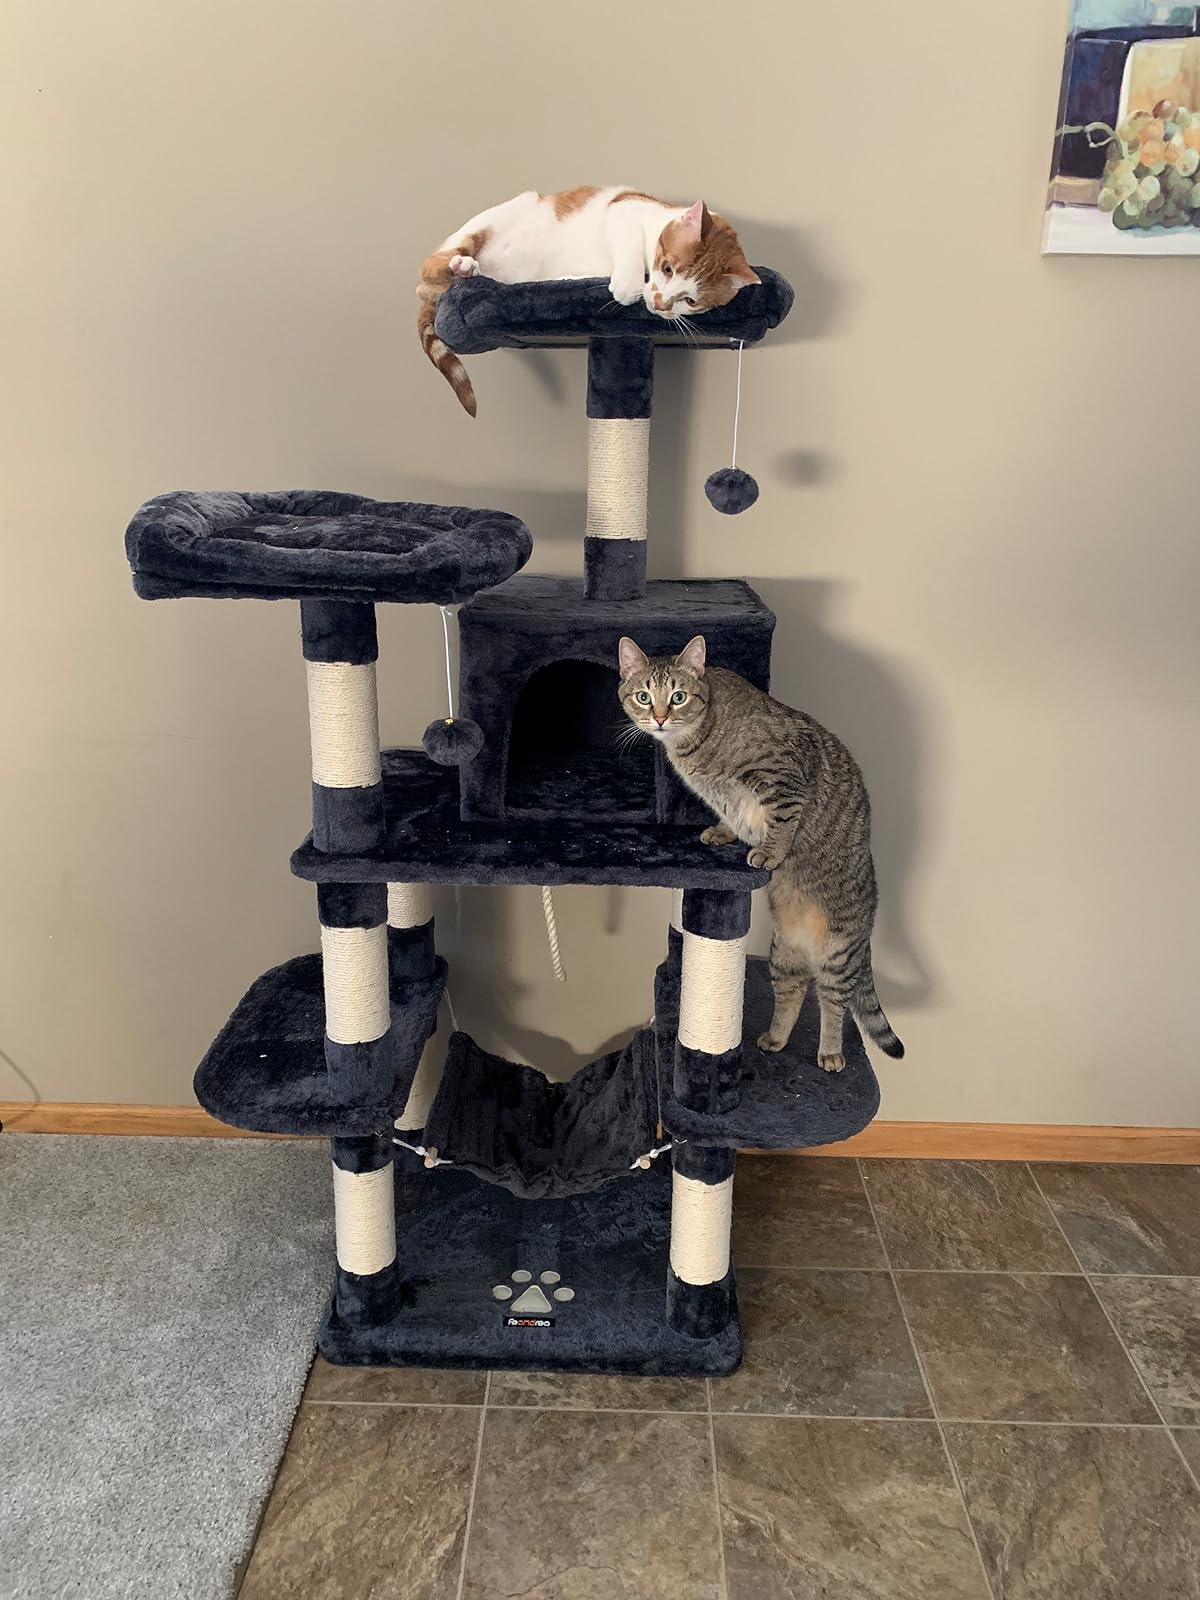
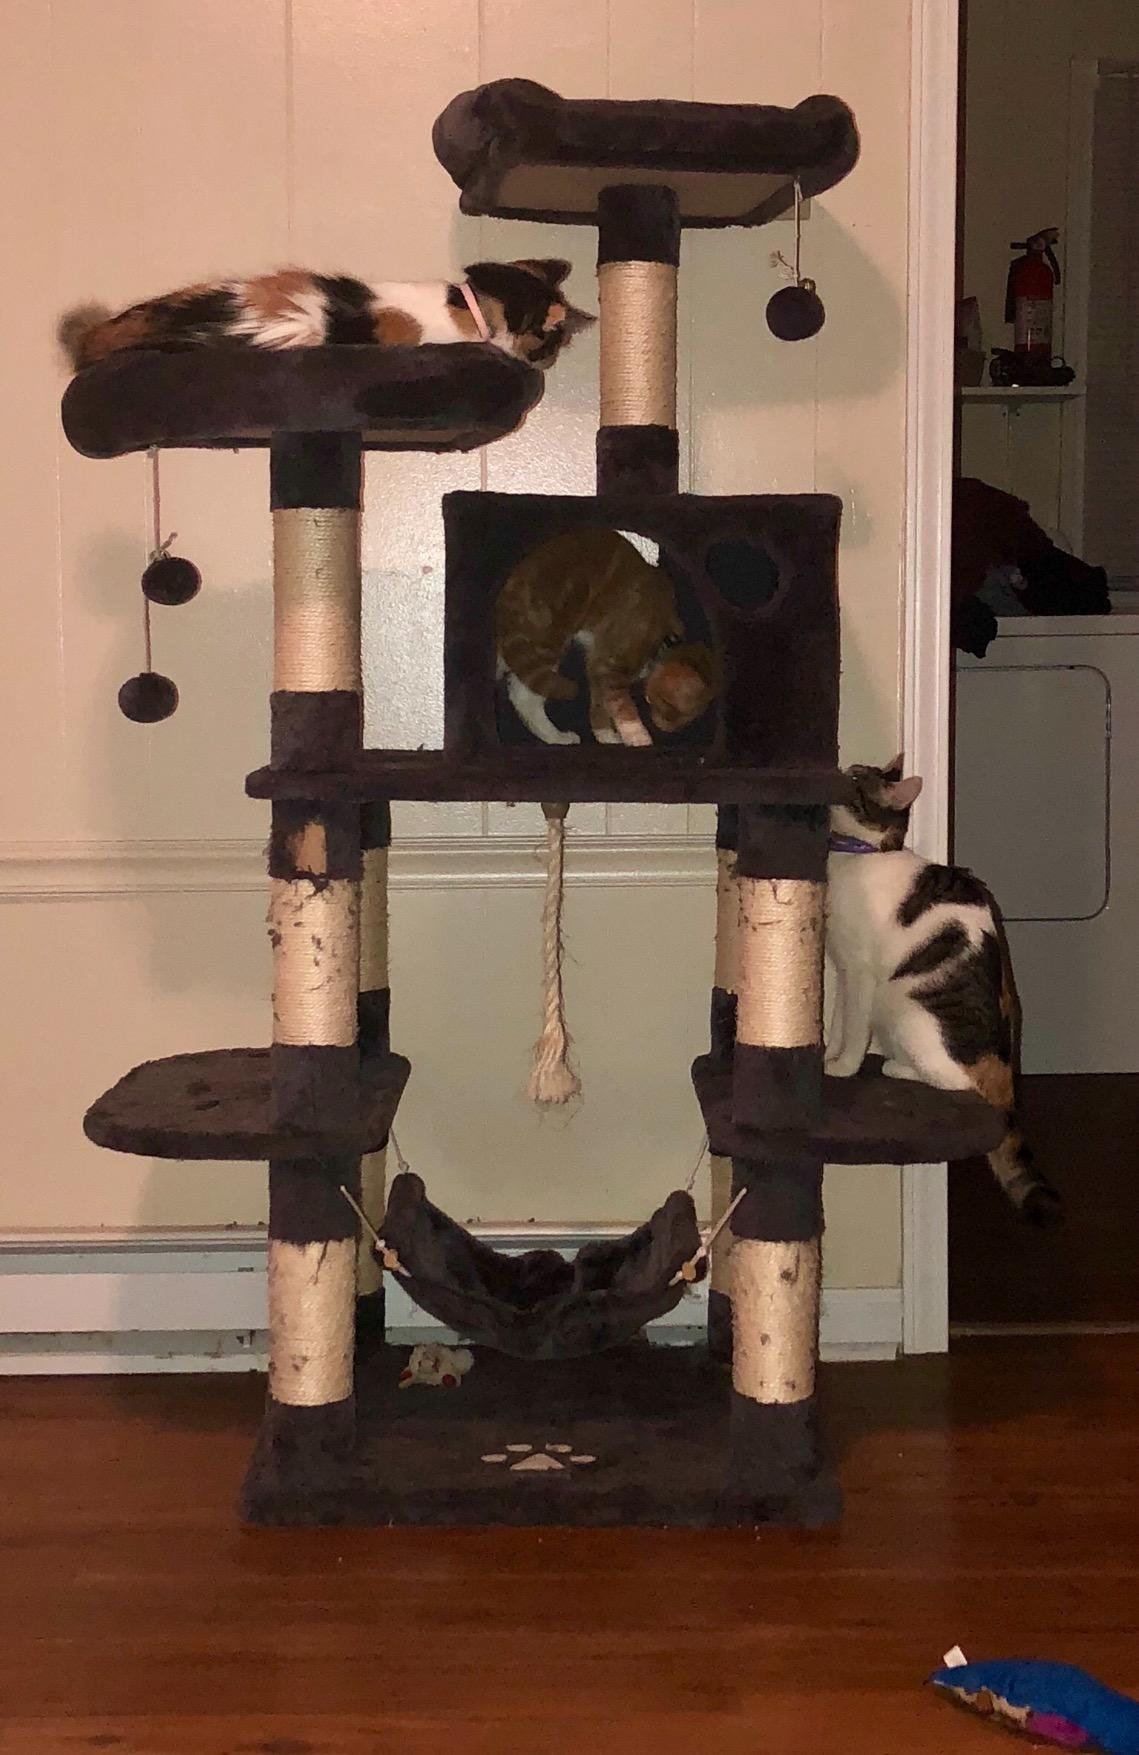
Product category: items_cat tree
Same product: yes